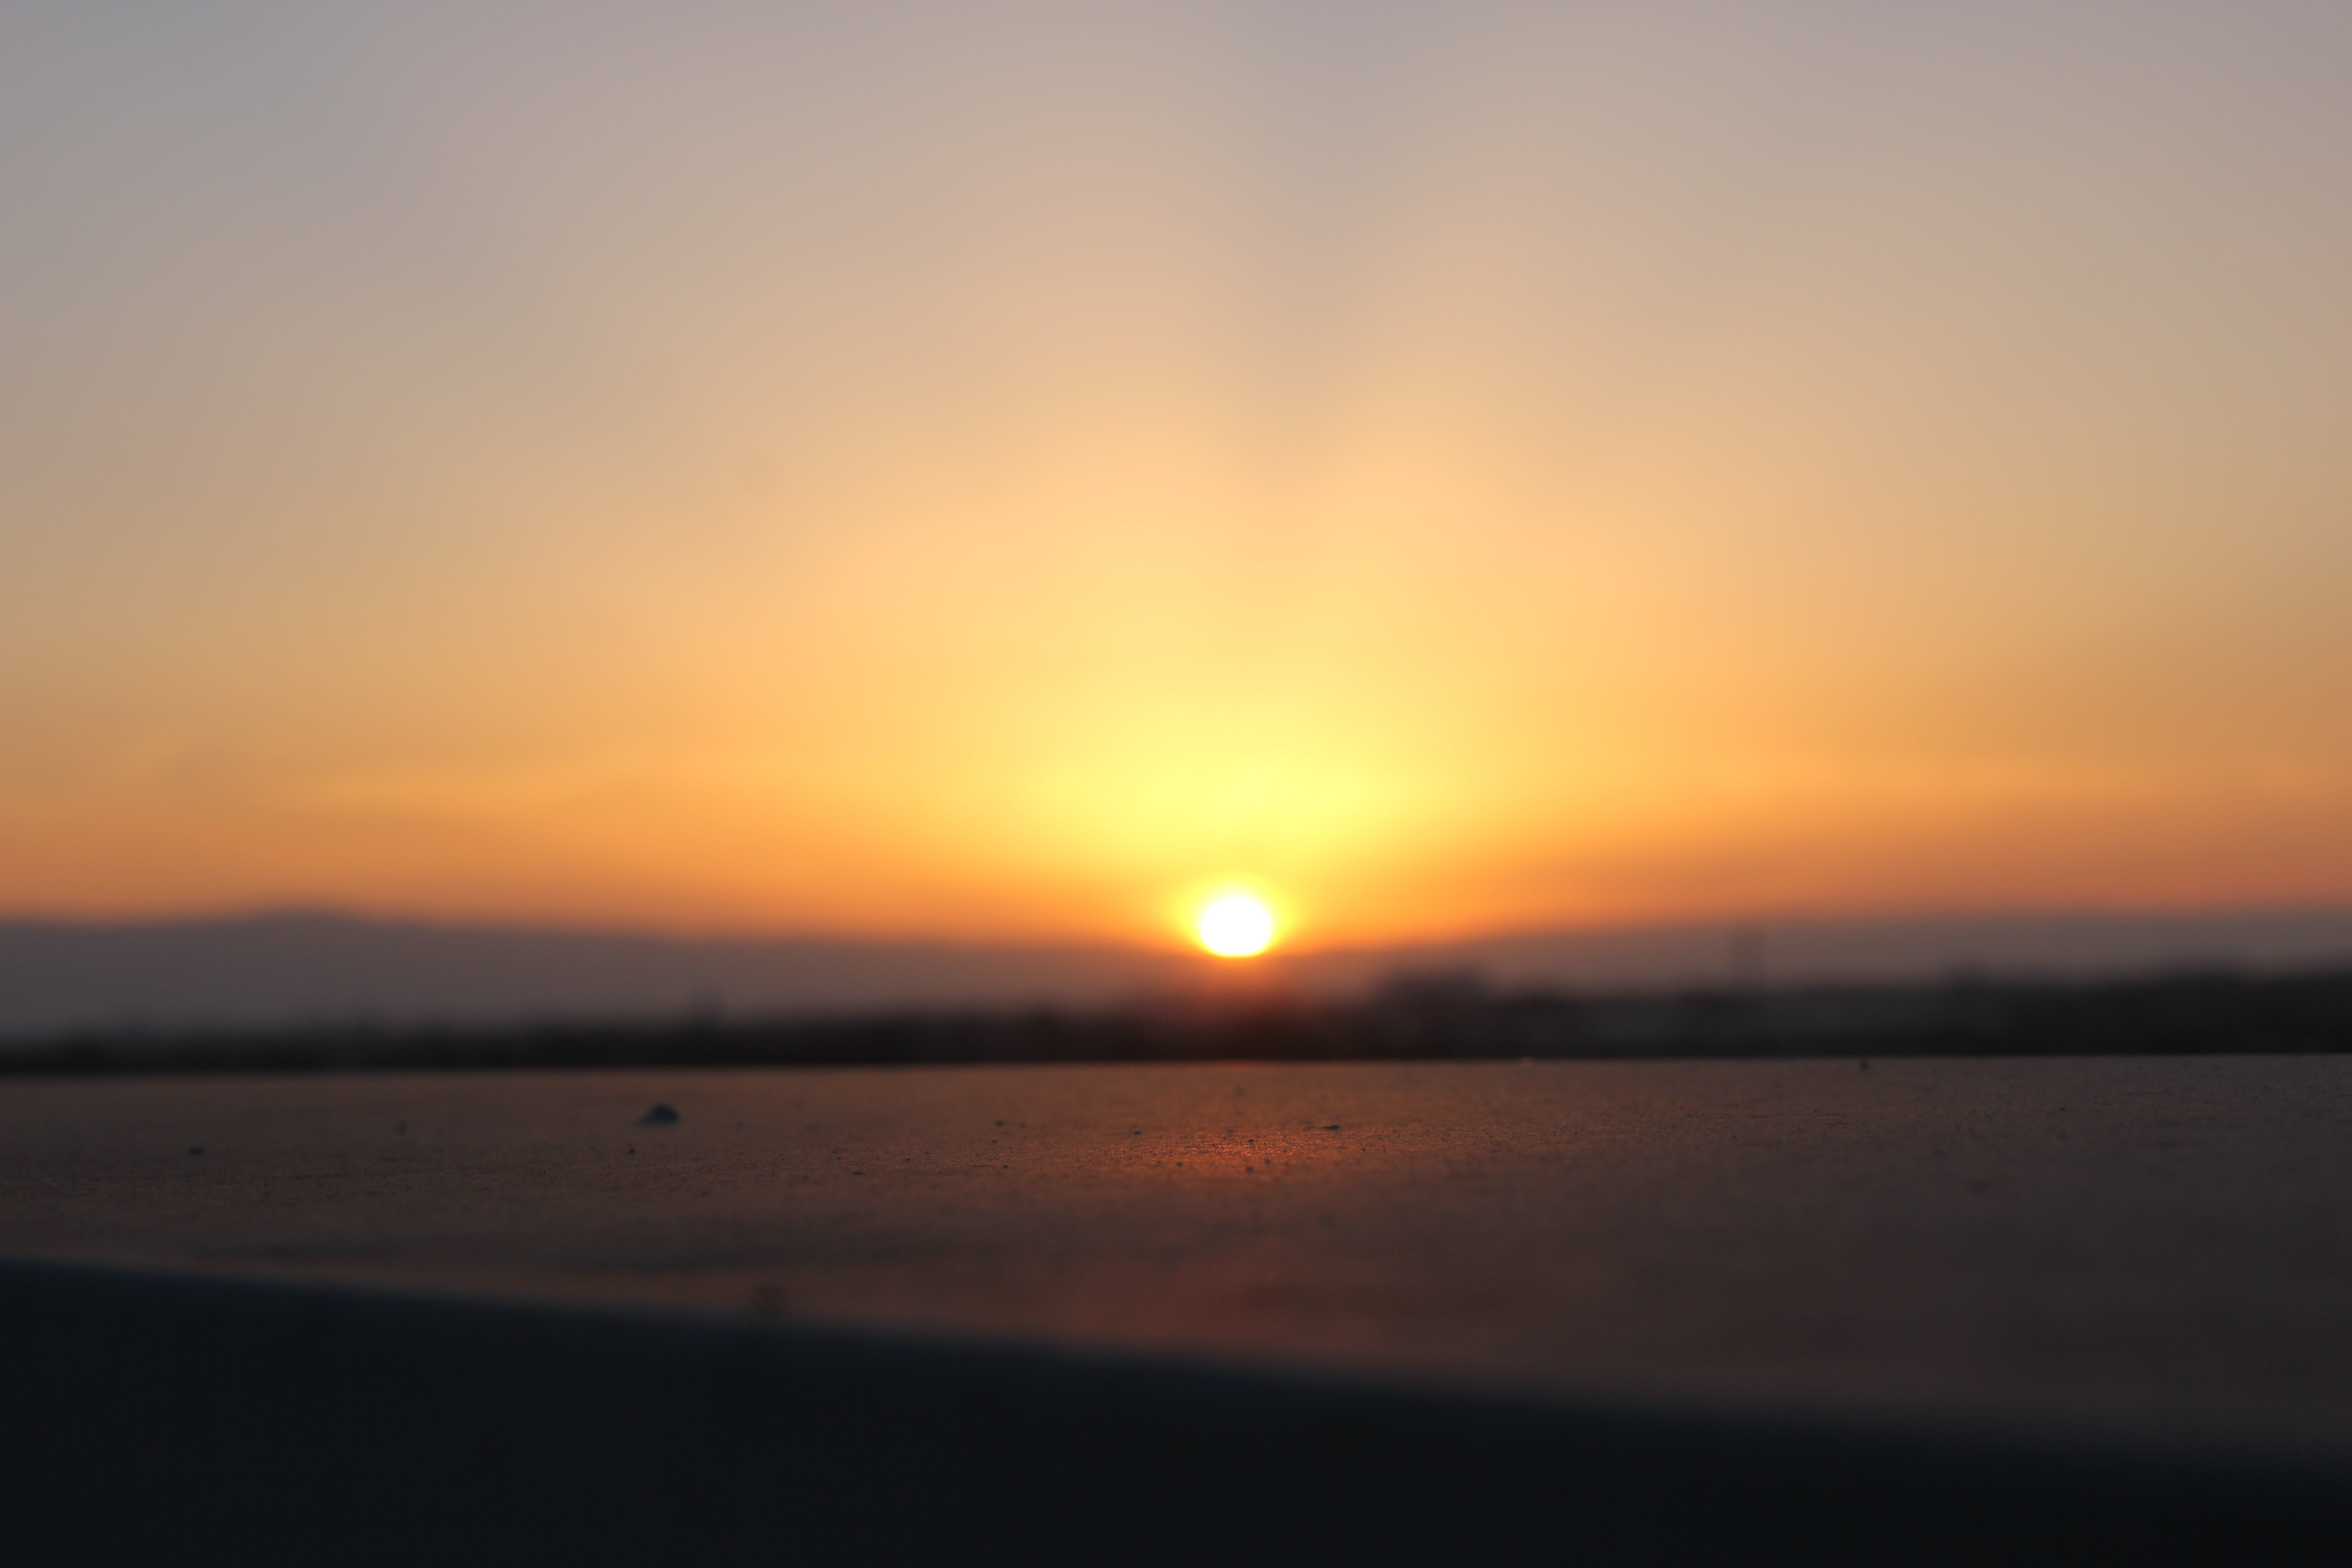
sea, horizon, sun, sunrise, sunset, sunlight, morning, dawn, dusk, evening, reflection, afterglow, atmospheric phenomenon